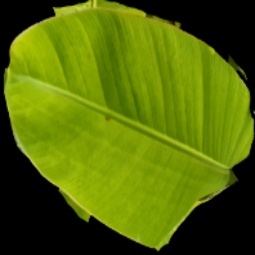
Label: Zinc